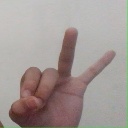
अक्षर: ण